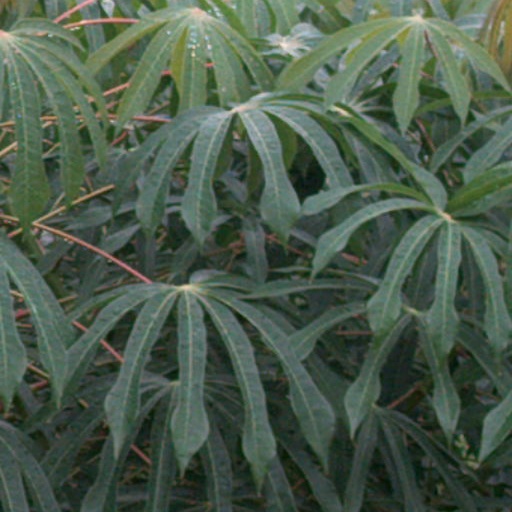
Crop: cassava